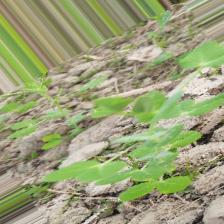
Label: Powdery Mildew